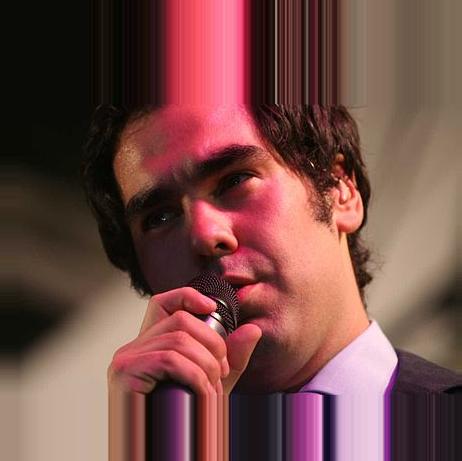
Age: 24